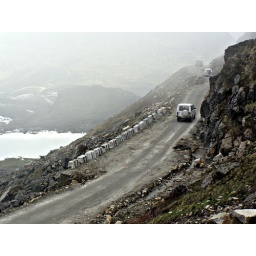
Approach road to Nathula Pass, Sino-Indian border. A view a tsangu lake in the left